Tromsø Cathedral

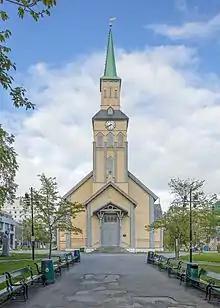
View of Tromsø Cathedral as seen from Kirkeparken

Tromsø Cathedral is a cathedral of the Church of Norway located in the city of Tromsø in Tromsø Municipality in Troms county, Norway. The cathedral is the church for the "Tromsø Domkirkens" parish. It is the headquarters for the Tromsø domprosti (arch-deanery) and the Diocese of Nord-Hålogaland. This cathedral is notable since it is the only Norwegian Protestant cathedral made of wood.